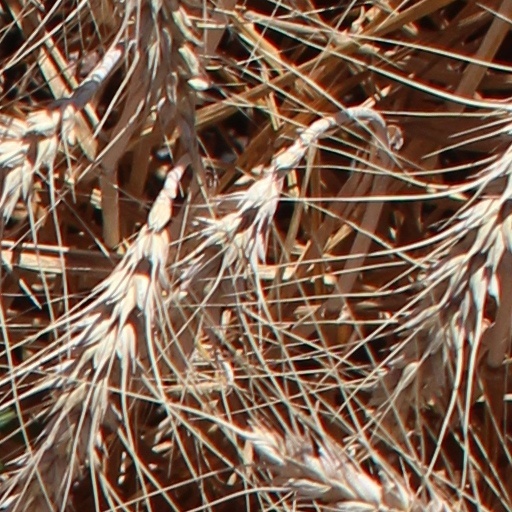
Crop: wheat